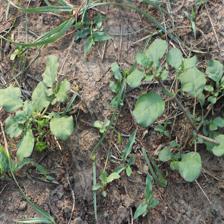
Label: BroadLeafWeed